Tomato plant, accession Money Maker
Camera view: horizontal (90 deg, fisheye); turntable rotation: 210 degrees
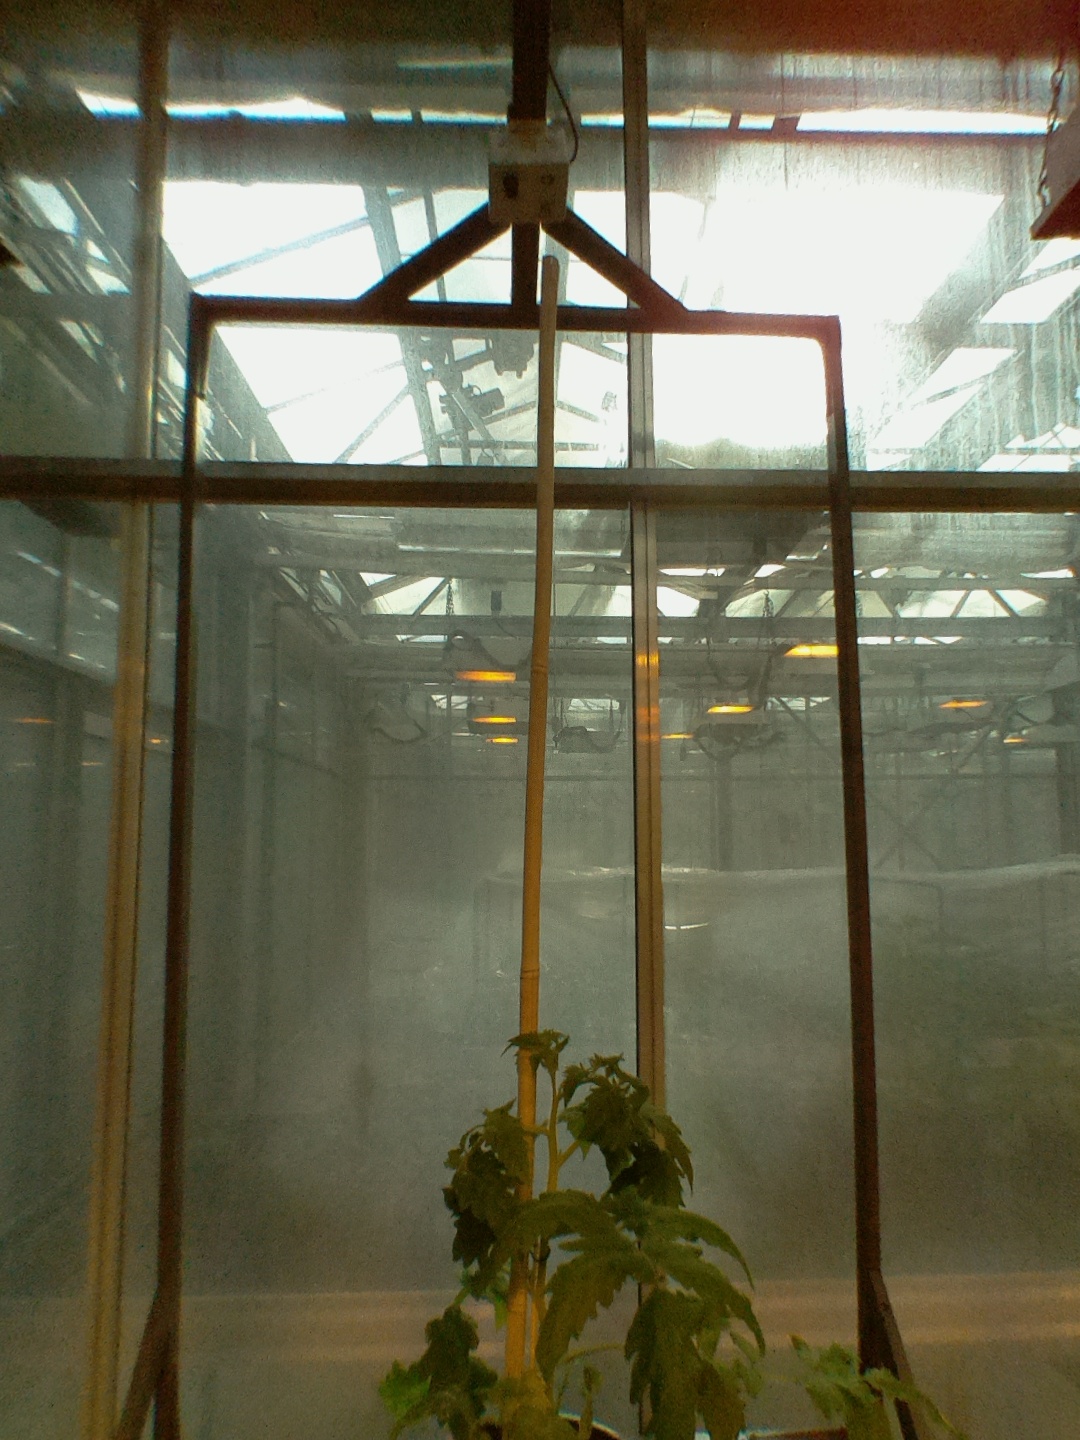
BBCH growth stage 14: 8 of true leaves visible